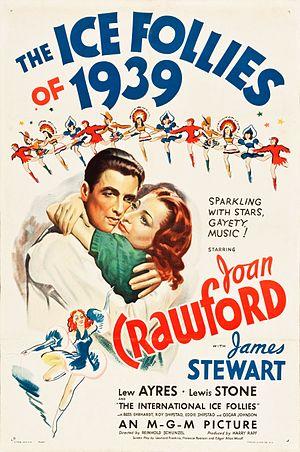
La Féerie de la glace est un film musical américain de Reinhold Schünzel, sorti en 1939.